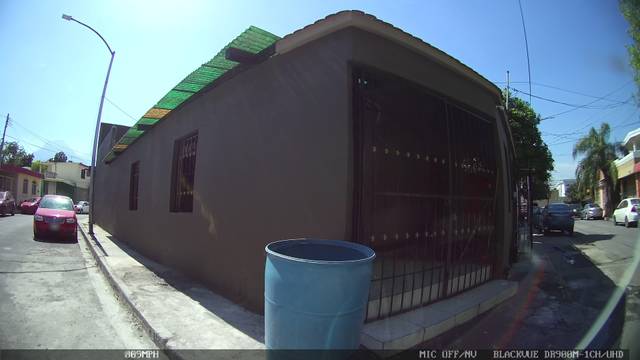
Region: Mexico
Coordinates: 25.687, -100.257